Lewis–Mogridge position

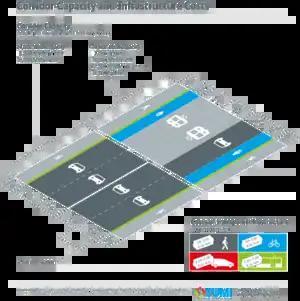

The Lewis–Mogridge position, named after David Lewis and Martin J. H. Mogridge, was formulated in 1990 and observes that as more roads are built, more traffic consequently fills these roads. Speed gains from some new roads can disappear within months, if not weeks. Sometimes, new roads help to reduce traffic jams, but, in most cases, the congestion is only shifted to another junction.